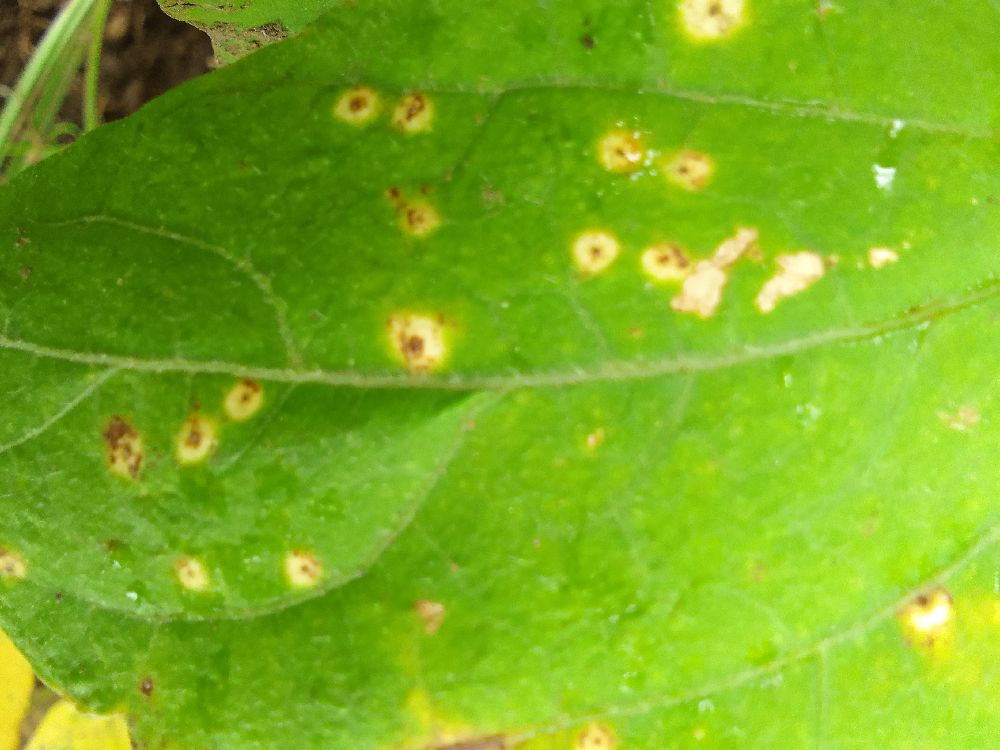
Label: rust